Cymbospondylus

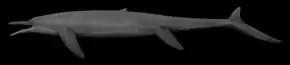
Life restoration of "C. petrinus"

In 1998, still in the Augusta Mountains, Sander discovered another notable specimen of "Cymbospondylus", and exhumed it with his colleagues between 2014 and 2015. After preparation of the fossils, the specimen, cataloged as LACM DI 157871, consists of a large complete skull, some cervical vertebrae, the right humerus as well as fragments of the shoulder girdle. It was in 2021, one year after the identification of "C. duelferi", that a new species of the genus was named from this specimen in "Science" by Sander and his colleagues. This species, "C. youngorum", is named in honor of Tom and Bonda Young, these latter having financially supported the fossil exhumation project.